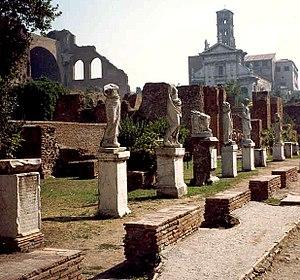
La maison des Vestales ou atrium vestae était la résidence, au Forum romain, des Vestales dans la Rome antique. Situé derrière la Regia, il formait, avec le temple de Vesta, un complexe unique nommé atrium vestae.
Cette liste des monuments de la Rome antique recense les monuments les plus importants construits à Rome ou à proximité immédiate, depuis la fondation de la ville jusqu'au début du VIIᵉ siècle.